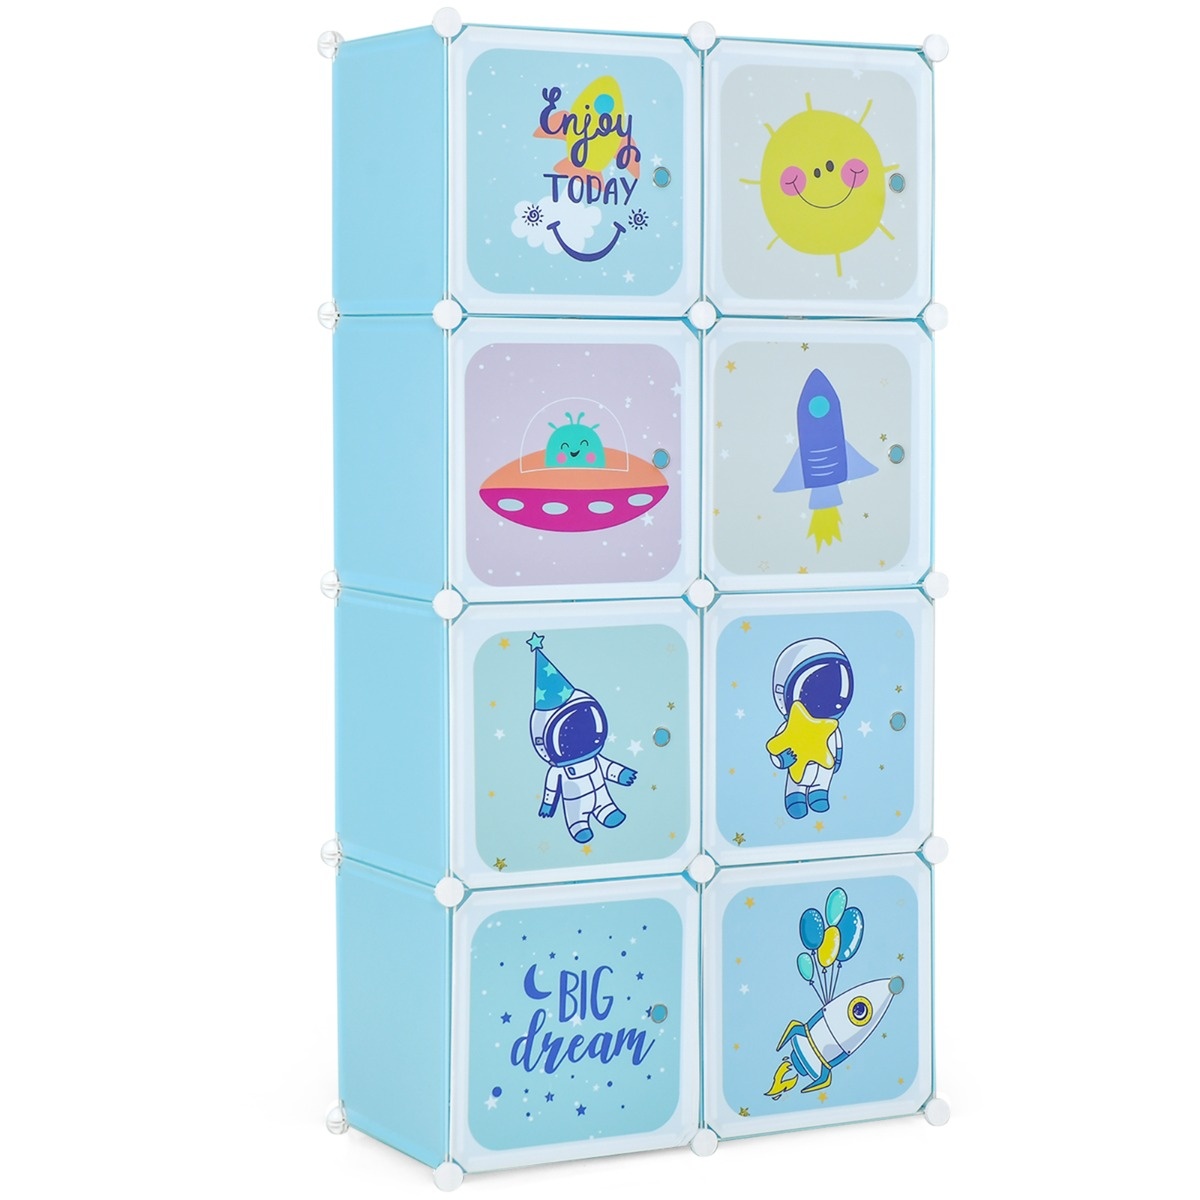
Kids Haven - 8-Cube Baby Closet Organizer with Doors and Hanging Section in Blue - Perfect Solution for Keeping Your Baby's Wardrobe Organized
Welcome to Organized Bliss Say goodbye to cluttered spaces and hello to the epitome of organization with this versatile and stylish children's closet. Ideal for creating a serene and tidy nursery or kid's bedroom, this clever wardrobe solution brings both functionality and charm to your little one's space. Its spacious design, customizable features, and endearing aesthetics ensure that keeping a neat room is not only possible but also enjoyable. Ample Space for All Needs Revel in the abundance of storage with eight individual cubes designed to cater to all your child's storage needs. From favorite outfits to treasured toys, everything can have a designated spot. The integrated hanging section is perfect for dresses, coats, or school uniforms, providing easy access and smooth organization. Adaptability at Its Best One of the most exciting aspects of this closet is its adaptable design. Easily adjusted to suit your specific storage needs, the configuration of cubes can be transformed into standalone units or connected for a larger, cohesive unit. A repositionable hanging pole allows for adaptation to your child's growth and ever-changing wardrobe. Child-Safe Materials Constructed with your child's safety in mind, this wardrobe is crafted from high-quality PP materials that are odorless and non-toxic, creating a safe and secure environment. The easy-to-clean, waterproof surface ensures maintenance is a breeze, and the lightweight design facilitates effortless relocation if necessary. Delightful to Behold Each door sports playful patterns that will capture your youngster's imagination, providing a whimsical and delightful touch to their room. Ingenious ring handles double as ventilation points, contributing to the wardrobe's thoughtful design. Additionally, the panels come in a serene blue hue, fitting seamlessly into various room themes. Effortless Setup Assembly is a breeze with easy-to-follow instructions and an included mallet. Comprising 29 square panels, eight door panels, and 32 connectors, this wardrobe is designed for quick and hassle-free setup. Once assembled, each cube can hold up to 10 kg, ensuring durable and reliable storage solutions. Specifications and Inclusions Color: Blue Material: PP, Metal Overall Dimensions: 74 x 36 x 144 cm (L x W x H) Dimensions of Each Cube: 35 x 35 x 35 cm (L x W x H) Weight Capacity of Each Cube: 10 kg Net Weight: 6 kg Package Includes: 1 x Kid-Friendly Closet 1 x Mallet 1 x Assembly Guide If streamlined storage and charming design are what you seek for your child’s room, look no further. This enchanting, space-efficient wardrobe is just a click away from making a world of difference in maintaining a clutter-free sanctuary for your little one. Product Images
Brand: Shopsta UK
Category: Furniture > Cabinets & Storage > Closets > Kids' Closets